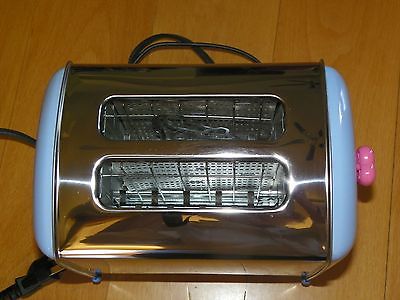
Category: toaster